Glenn Thompson (politician)

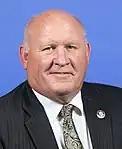
Official portrait, 2022

Glenn William "GT" Thompson Jr. (born July 27, 1959) is an American politician serving as the U.S. representative for since 2019. A member of the Republican Party, he was first elected to Congress in 2008 for the state's 5th congressional district; Thompson was redistricted to the 15th congressional district in the 2018 election by an order of the Supreme Court of Pennsylvania. Since 2023, he has chaired the House Agriculture Committee. Thompson became the dean of the Pennsylvania's Congressional delegation in 2025 following the defeat of Senator Bob Casey Jr.